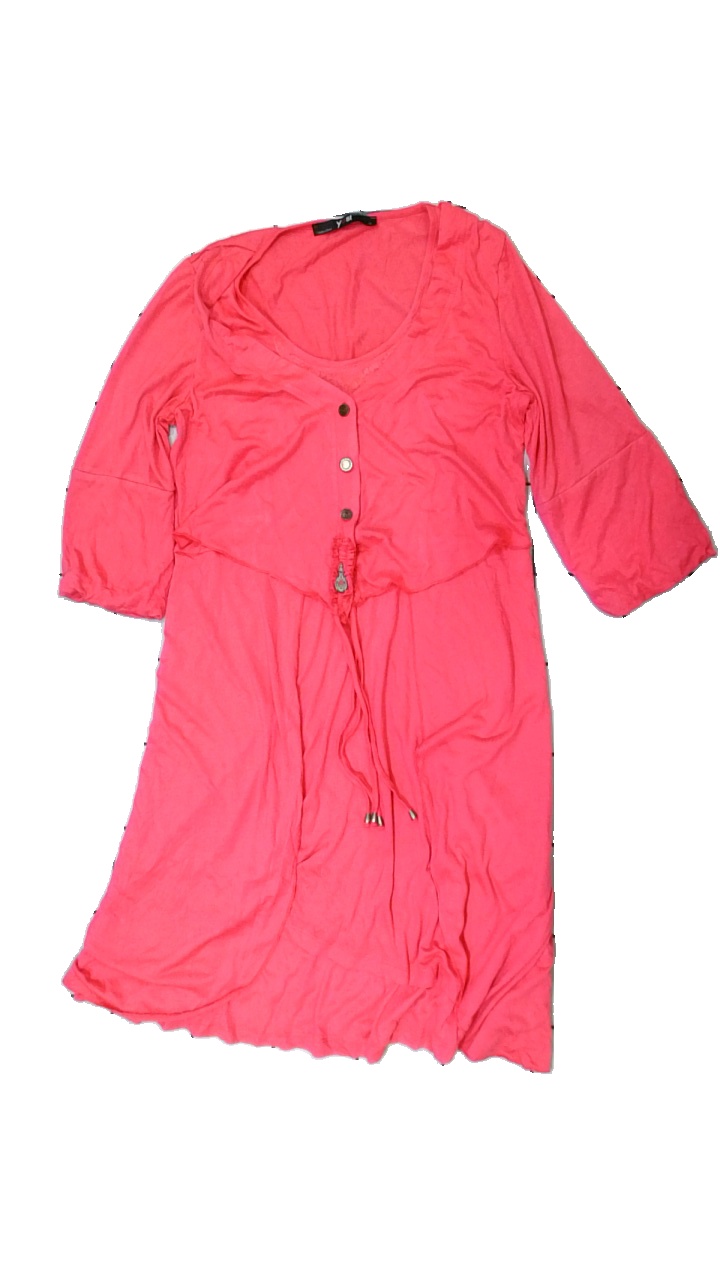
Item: Dress (Ladies)
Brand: Yest
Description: rosa klänning, lätt nopprig över hela
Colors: Pink
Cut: Regular
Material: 54% polyester 46% cotton
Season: All
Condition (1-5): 4
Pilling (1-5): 4
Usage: Reuse
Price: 50-100